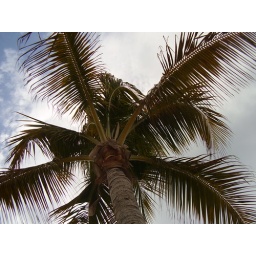
Under a palm tree while laying on the beach in Jamaica - Jamie's photo.